Mike Cooney

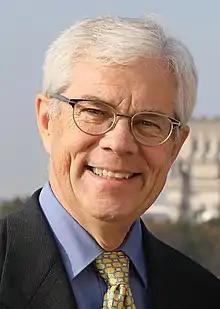
Cooney in 2017

Michael R. Cooney (born September 3, 1954) is an American politician who served as the 36th lieutenant governor of Montana from 2016 to 2021. He previously served in the Montana House of Representatives (1977–1981), as the Secretary of State of Montana (1989–2001), in the Montana Senate (2003–2011), as the president of the Montana Senate (2007–2009) and ran unsuccessfully for Governor of Montana in 2000. Cooney was the Democratic nominee for governor of Montana in the 2020 election, losing to Republican U.S. Representative Greg Gianforte.